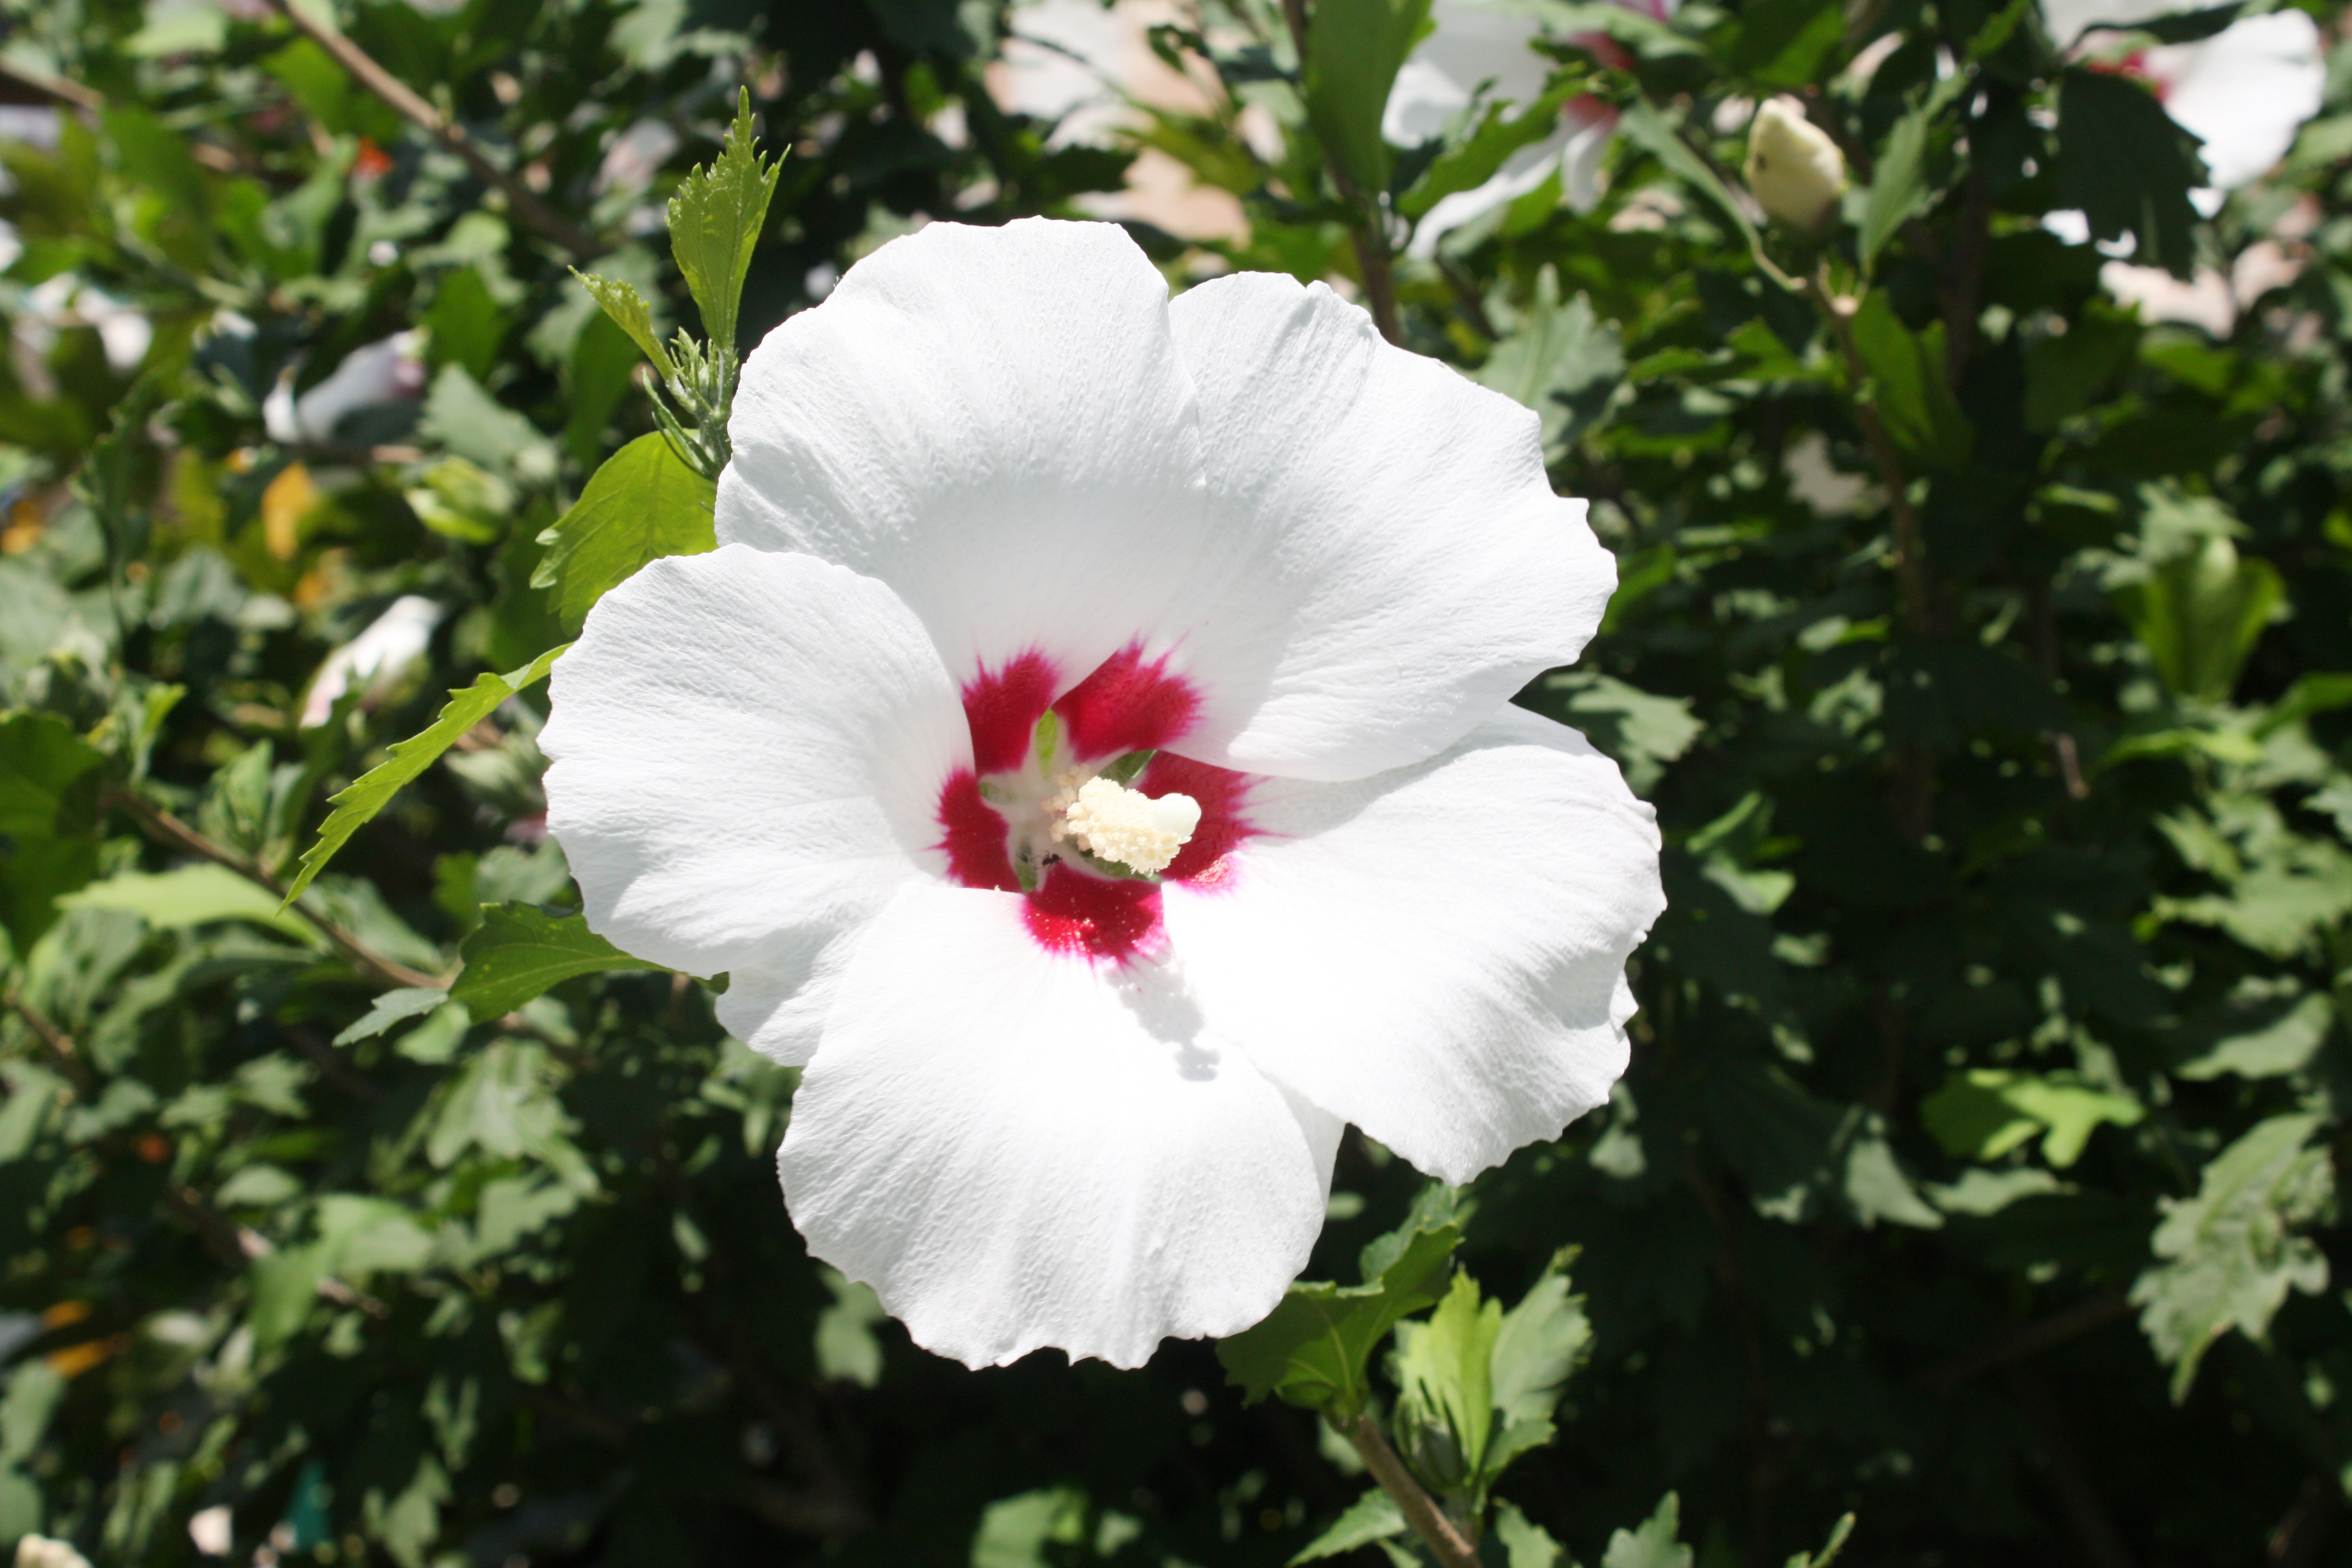
blossom, plant, flower, petal, botany, flora, korea, chrysanthemum, hibiscus, malvales, republic of korea, flowering plant, rose of sharon, back single core, white rose of sharon, chinese hibiscus, land plant, mallow family